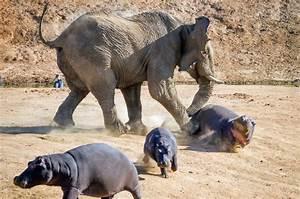
elephant